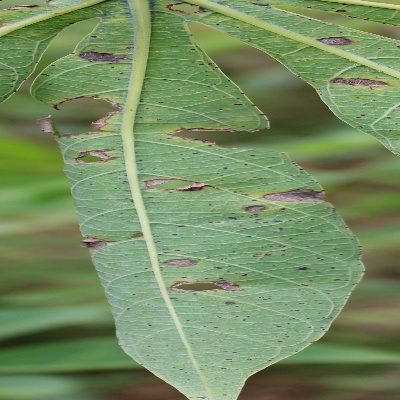
Crop: Cassava
Condition: brown spot